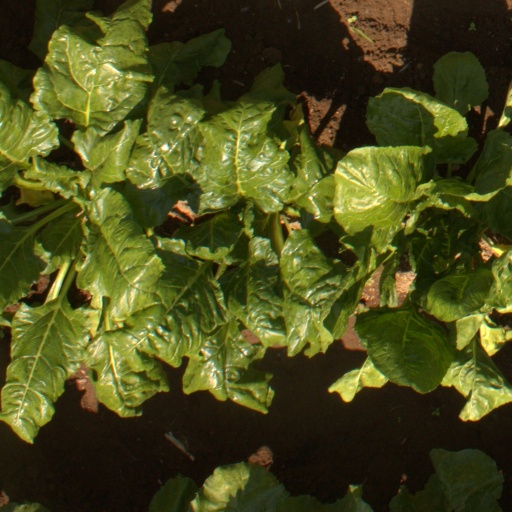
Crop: sugar beet